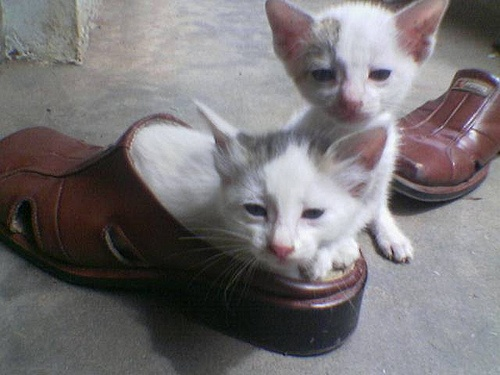
Two kittens with one laying in a sandal.
Two kittens playing in a pair of shoes while looking at the camera.
ugly ass kittens playing in even uglier ass shoes
A kitten laying in a loafer alongside another fluffy kitten.
Two kittens one in a shoe and one sitting on the floor.